Togolese cuisine

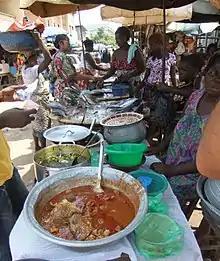
Street food in Lomé.

Togolese cuisine is the cuisine of the Togolese Republic, a country in West Africa. Staple foods in Togolese cuisine include maize, rice, millet, cassava, yam, plantain and beans. Maize is the most commonly consumed food in the Togolese Republic. Fish is a significant source of protein. People in Togo tend to eat at home, but there are also restaurants and food stalls.